Fernando Pessoa

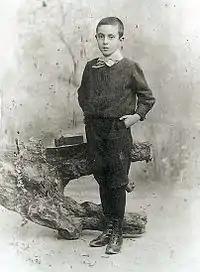
Pessoa in Durban, 1898, aged 10.

Meanwhile, Pessoa started writing short stories in English, some under the name of David Merrick, many of which he left unfinished. At the age of sixteen, "The Natal Mercury" (edition of 6 July 1904) published his satirical poem "Hillier did first usurp the realms of rhyme ...", under the name of C. R. Anon (anonymous), along with a brief introductory text: "I read with great amusement...". In December, "The Durban High School Magazine" published his essay "Macaulay". From February to June 1905, in the section "The Man in the Moon", "The Natal Mercury" also published at least four sonnets by Fernando Pessoa: "Joseph Chamberlain", "To England I", "To England II" and "Liberty". His poems often carried humorous versions of Anon as the author's name. Pessoa started using pen names quite young. The first one, still in his childhood, was Chevalier de Pas, supposedly a French noble. In addition to Charles Robert Anon and David Merrick, the young writer also signed up, among other pen names, as Horace James Faber, , and other meaningful names.